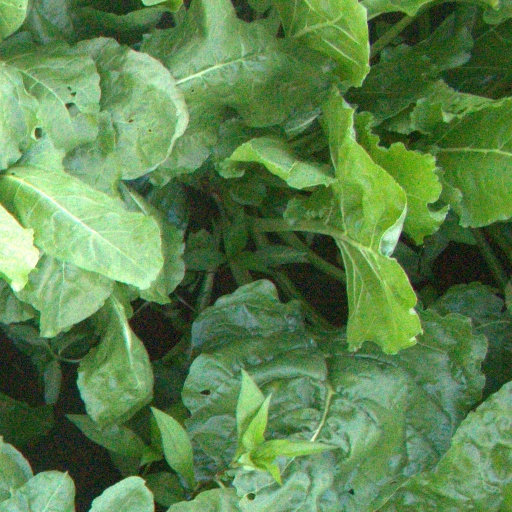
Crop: sugar beet